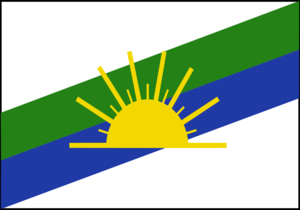
Lagoa da Confusão est une municipalité brésilienne située dans l'État du Tocantins.